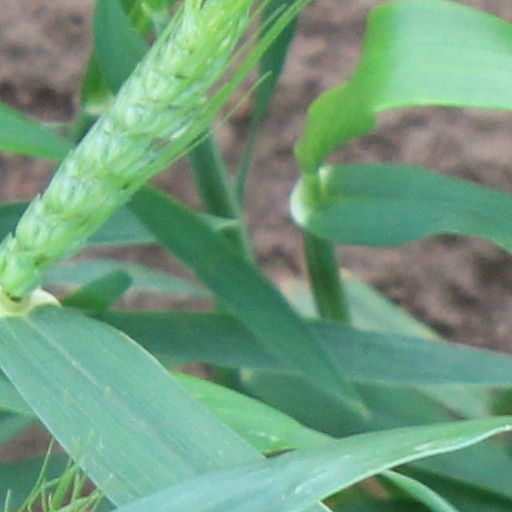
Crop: wheat